MaRS Discovery District

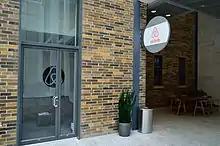
Airbnb office in the MaRS Centre

It is located on the corner of College Street and University Avenue in the city of Toronto's Discovery District, adjacent to the St. George campus of the University of Toronto and its affiliated research hospitals at the University Health Network.